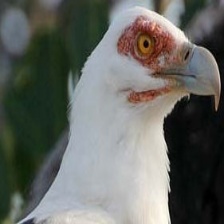
Species: PALM NUT VULTURE
Scientific name: GYPOHIERAX ANGOLENSIS
ImageNet parent category: vulture